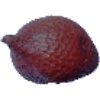
Label: salak